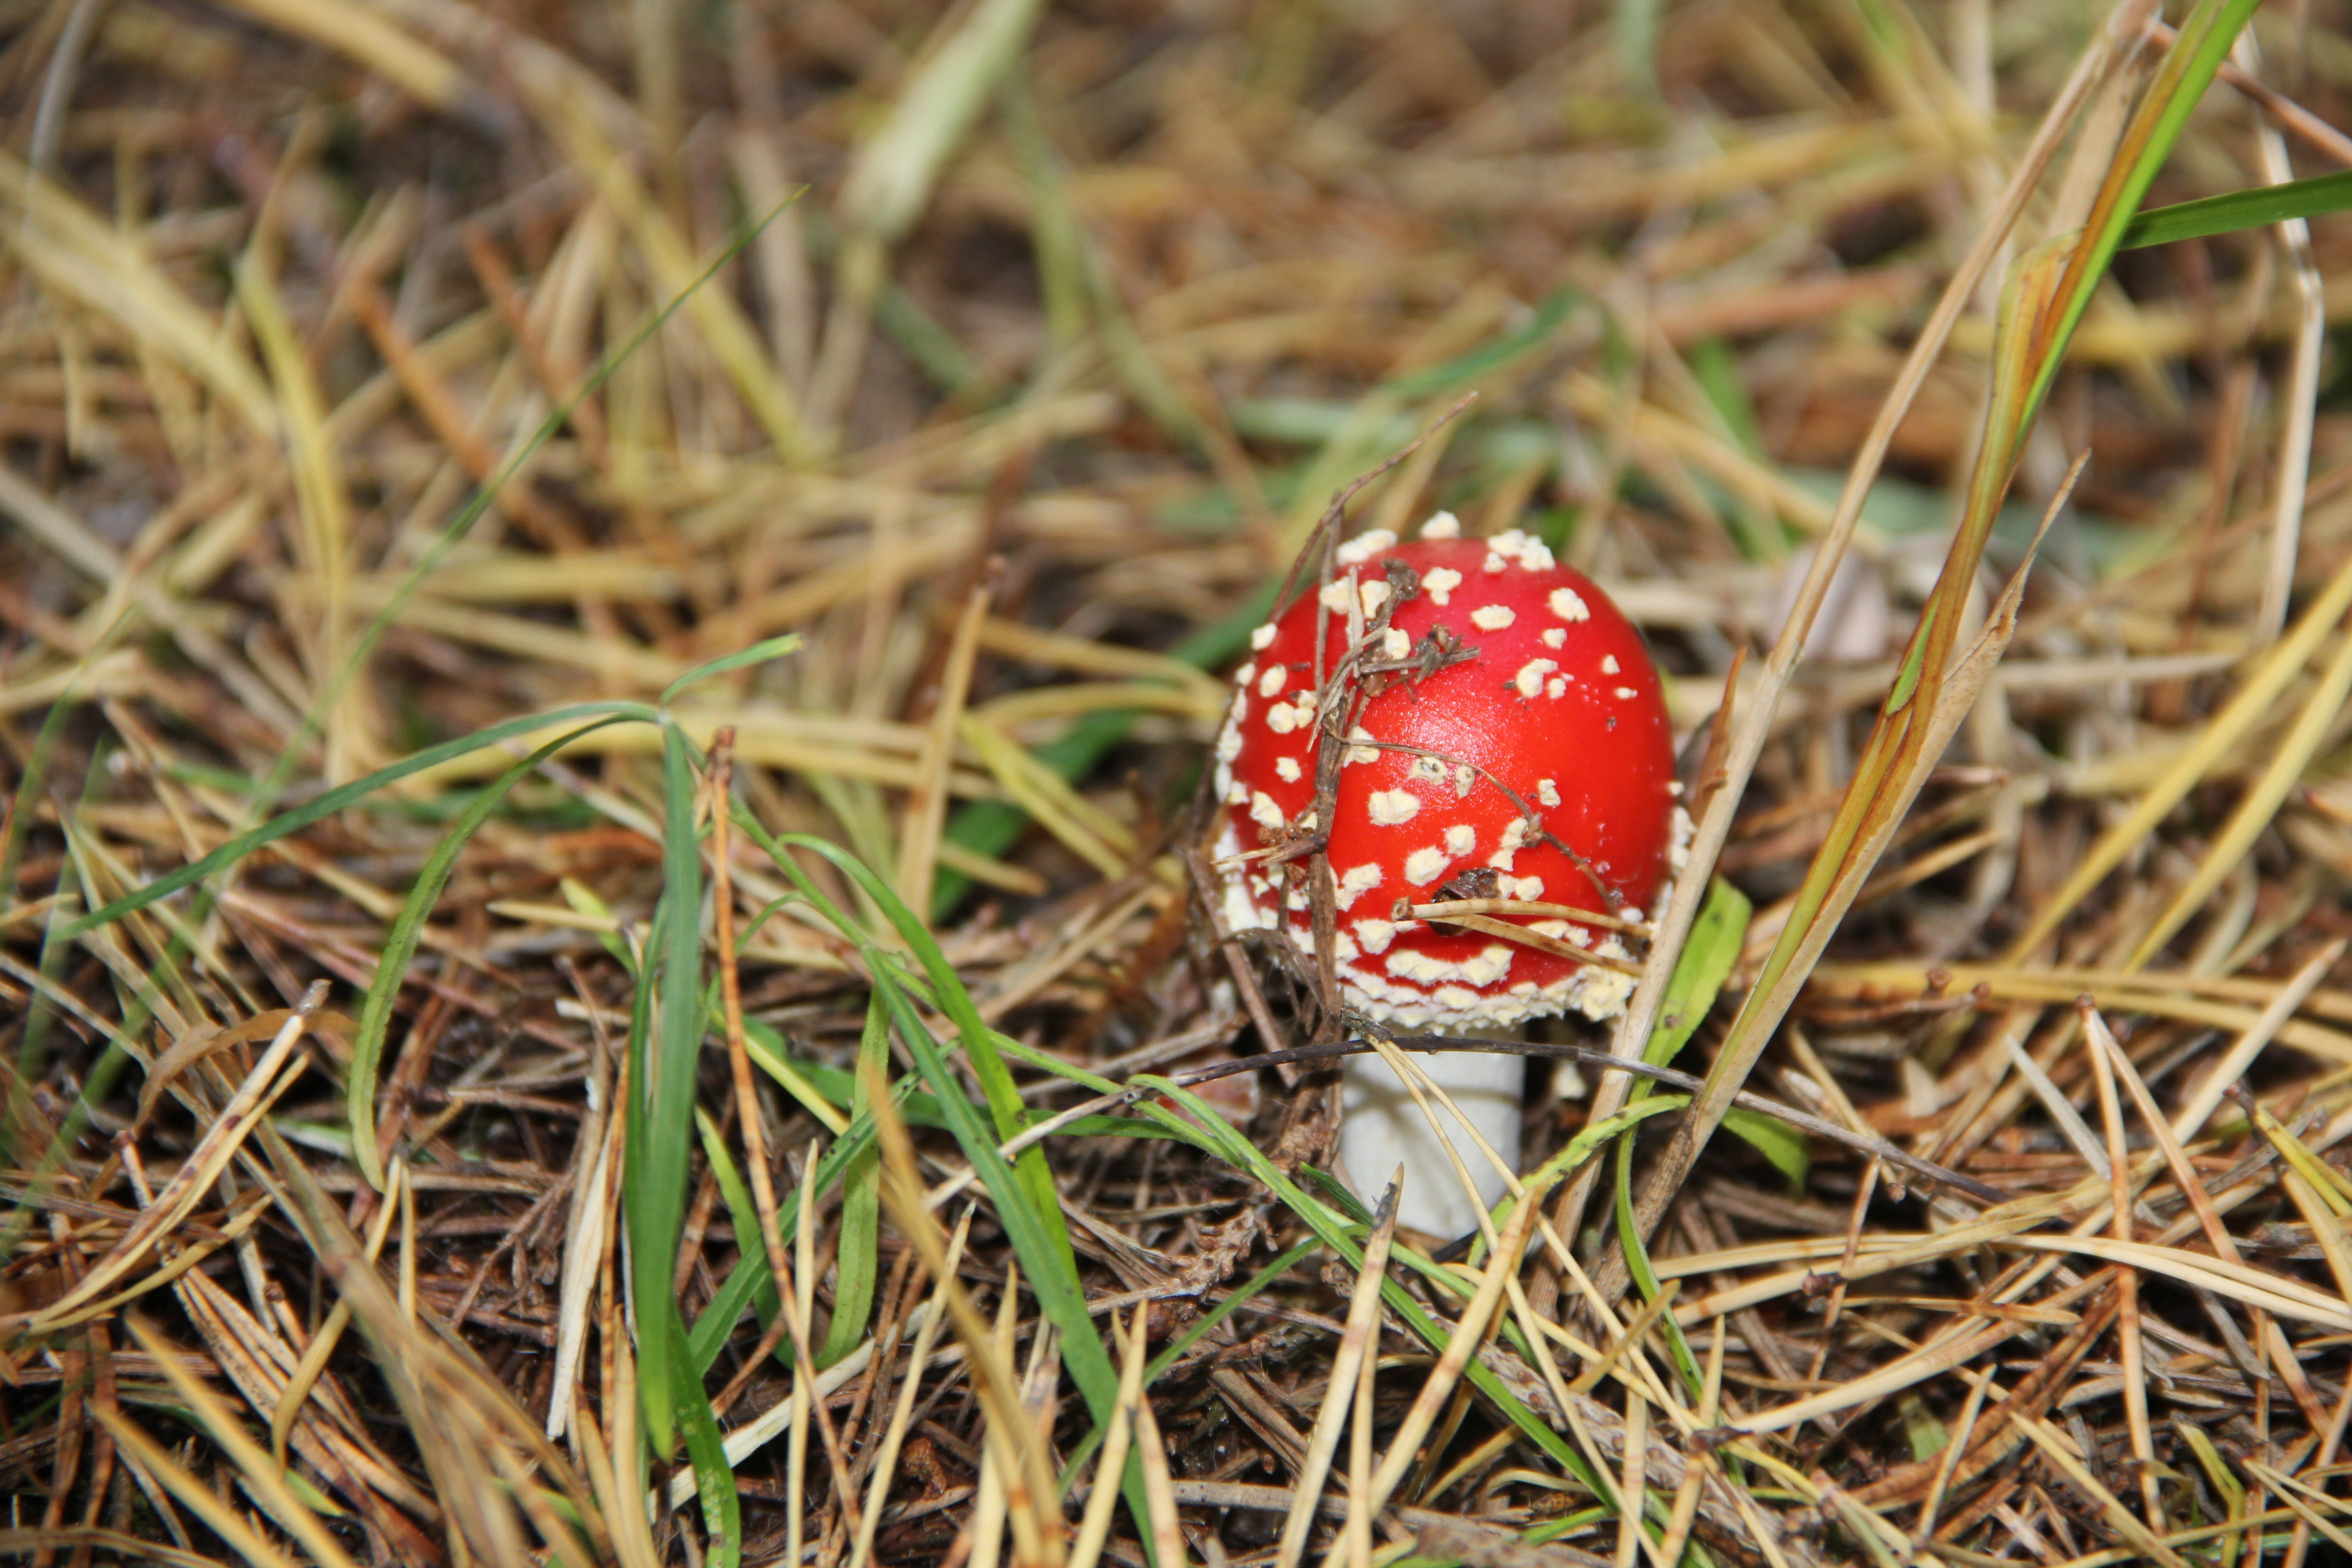
nature, grass, plant, lawn, leaf, flower, wildlife, produce, insect, autumn, mushroom, flora, fauna, invertebrate, close up, macro photography